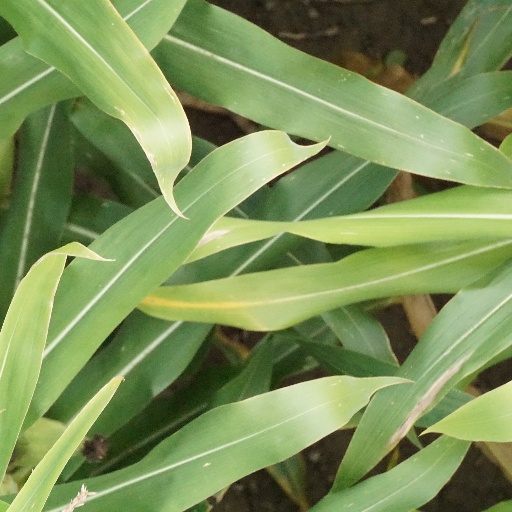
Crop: maize; corn